Snowtown (film)

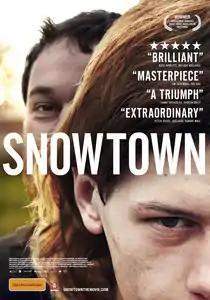
Theatrical release poster

Snowtown (also known as The Snowtown Murders) is a 2011 Australian biographical crime drama directed by Justin Kurzel in his directorial debut and written by Shaun Grant based on the true story of the Snowtown murders.